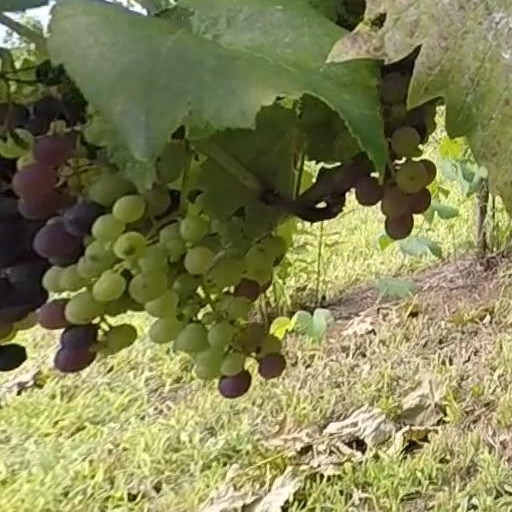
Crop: grape